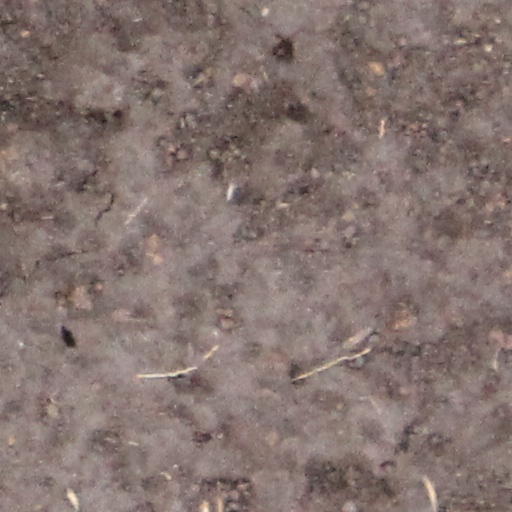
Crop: wheat